HESA Karrar

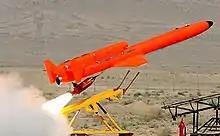
a Karrar, seen in the traditional blaze orange color of target drones, makes a Rocket Assist Take-Off (RATO)

The Karrar has a small, clipped delta wing mounted low to a cylindrical, blunt-nosed fuselage. It has a dorsal air intake for the engine and twin arrowhead-shaped endplate tailfins mounted high on the fuselage.